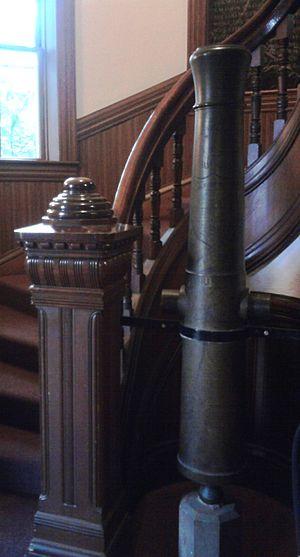
William Smith Clark, né le 31 juillet 1826 et mort le 9 mars 1886, est un scientifique américain. Également colonel pendant la guerre de Sécession et membre de la Chambre des représentants du Massachusetts, il contribue à la création d’établissements d’enseignement supérieur voués à l’agriculture dans le Massachusetts ainsi qu'au Japon.